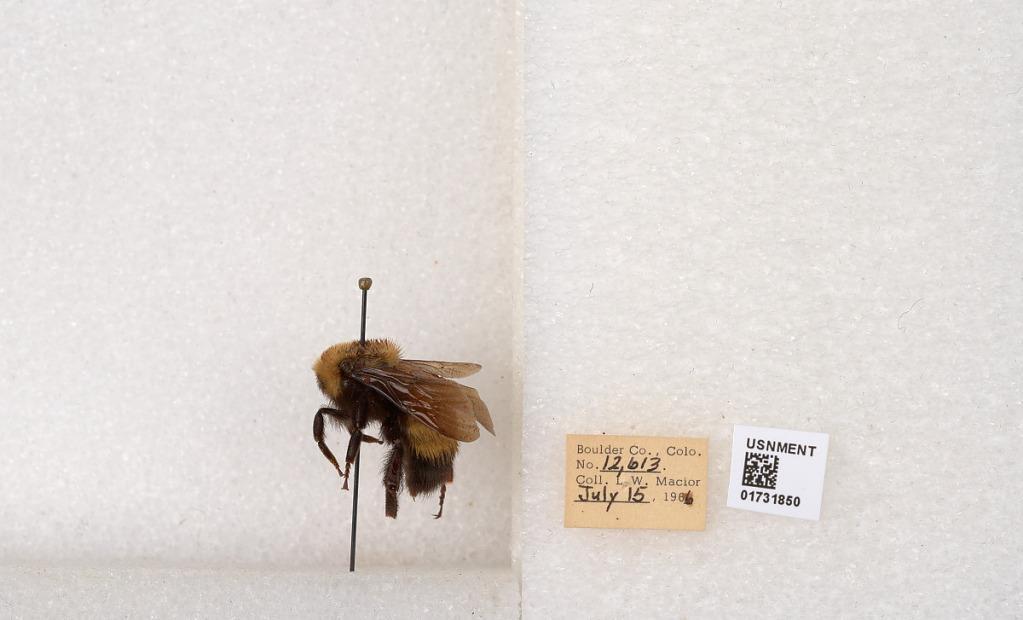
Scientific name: Bombus (Bombus) nevadensis Cresson